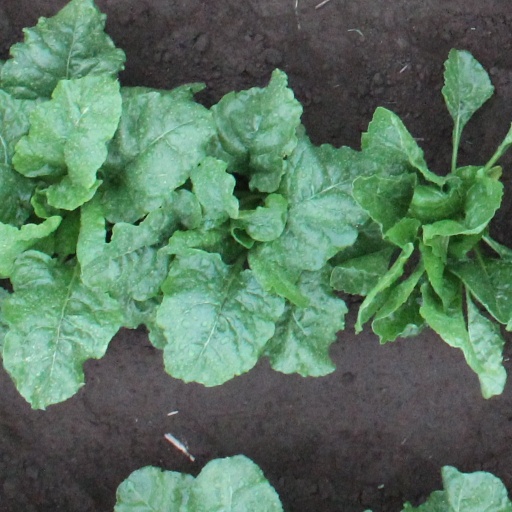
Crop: sugar beet